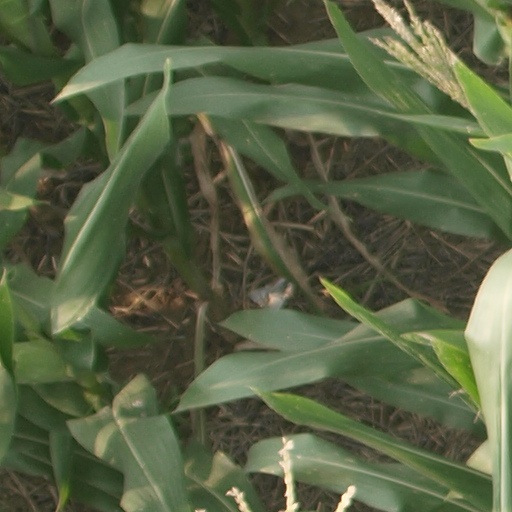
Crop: maize; corn